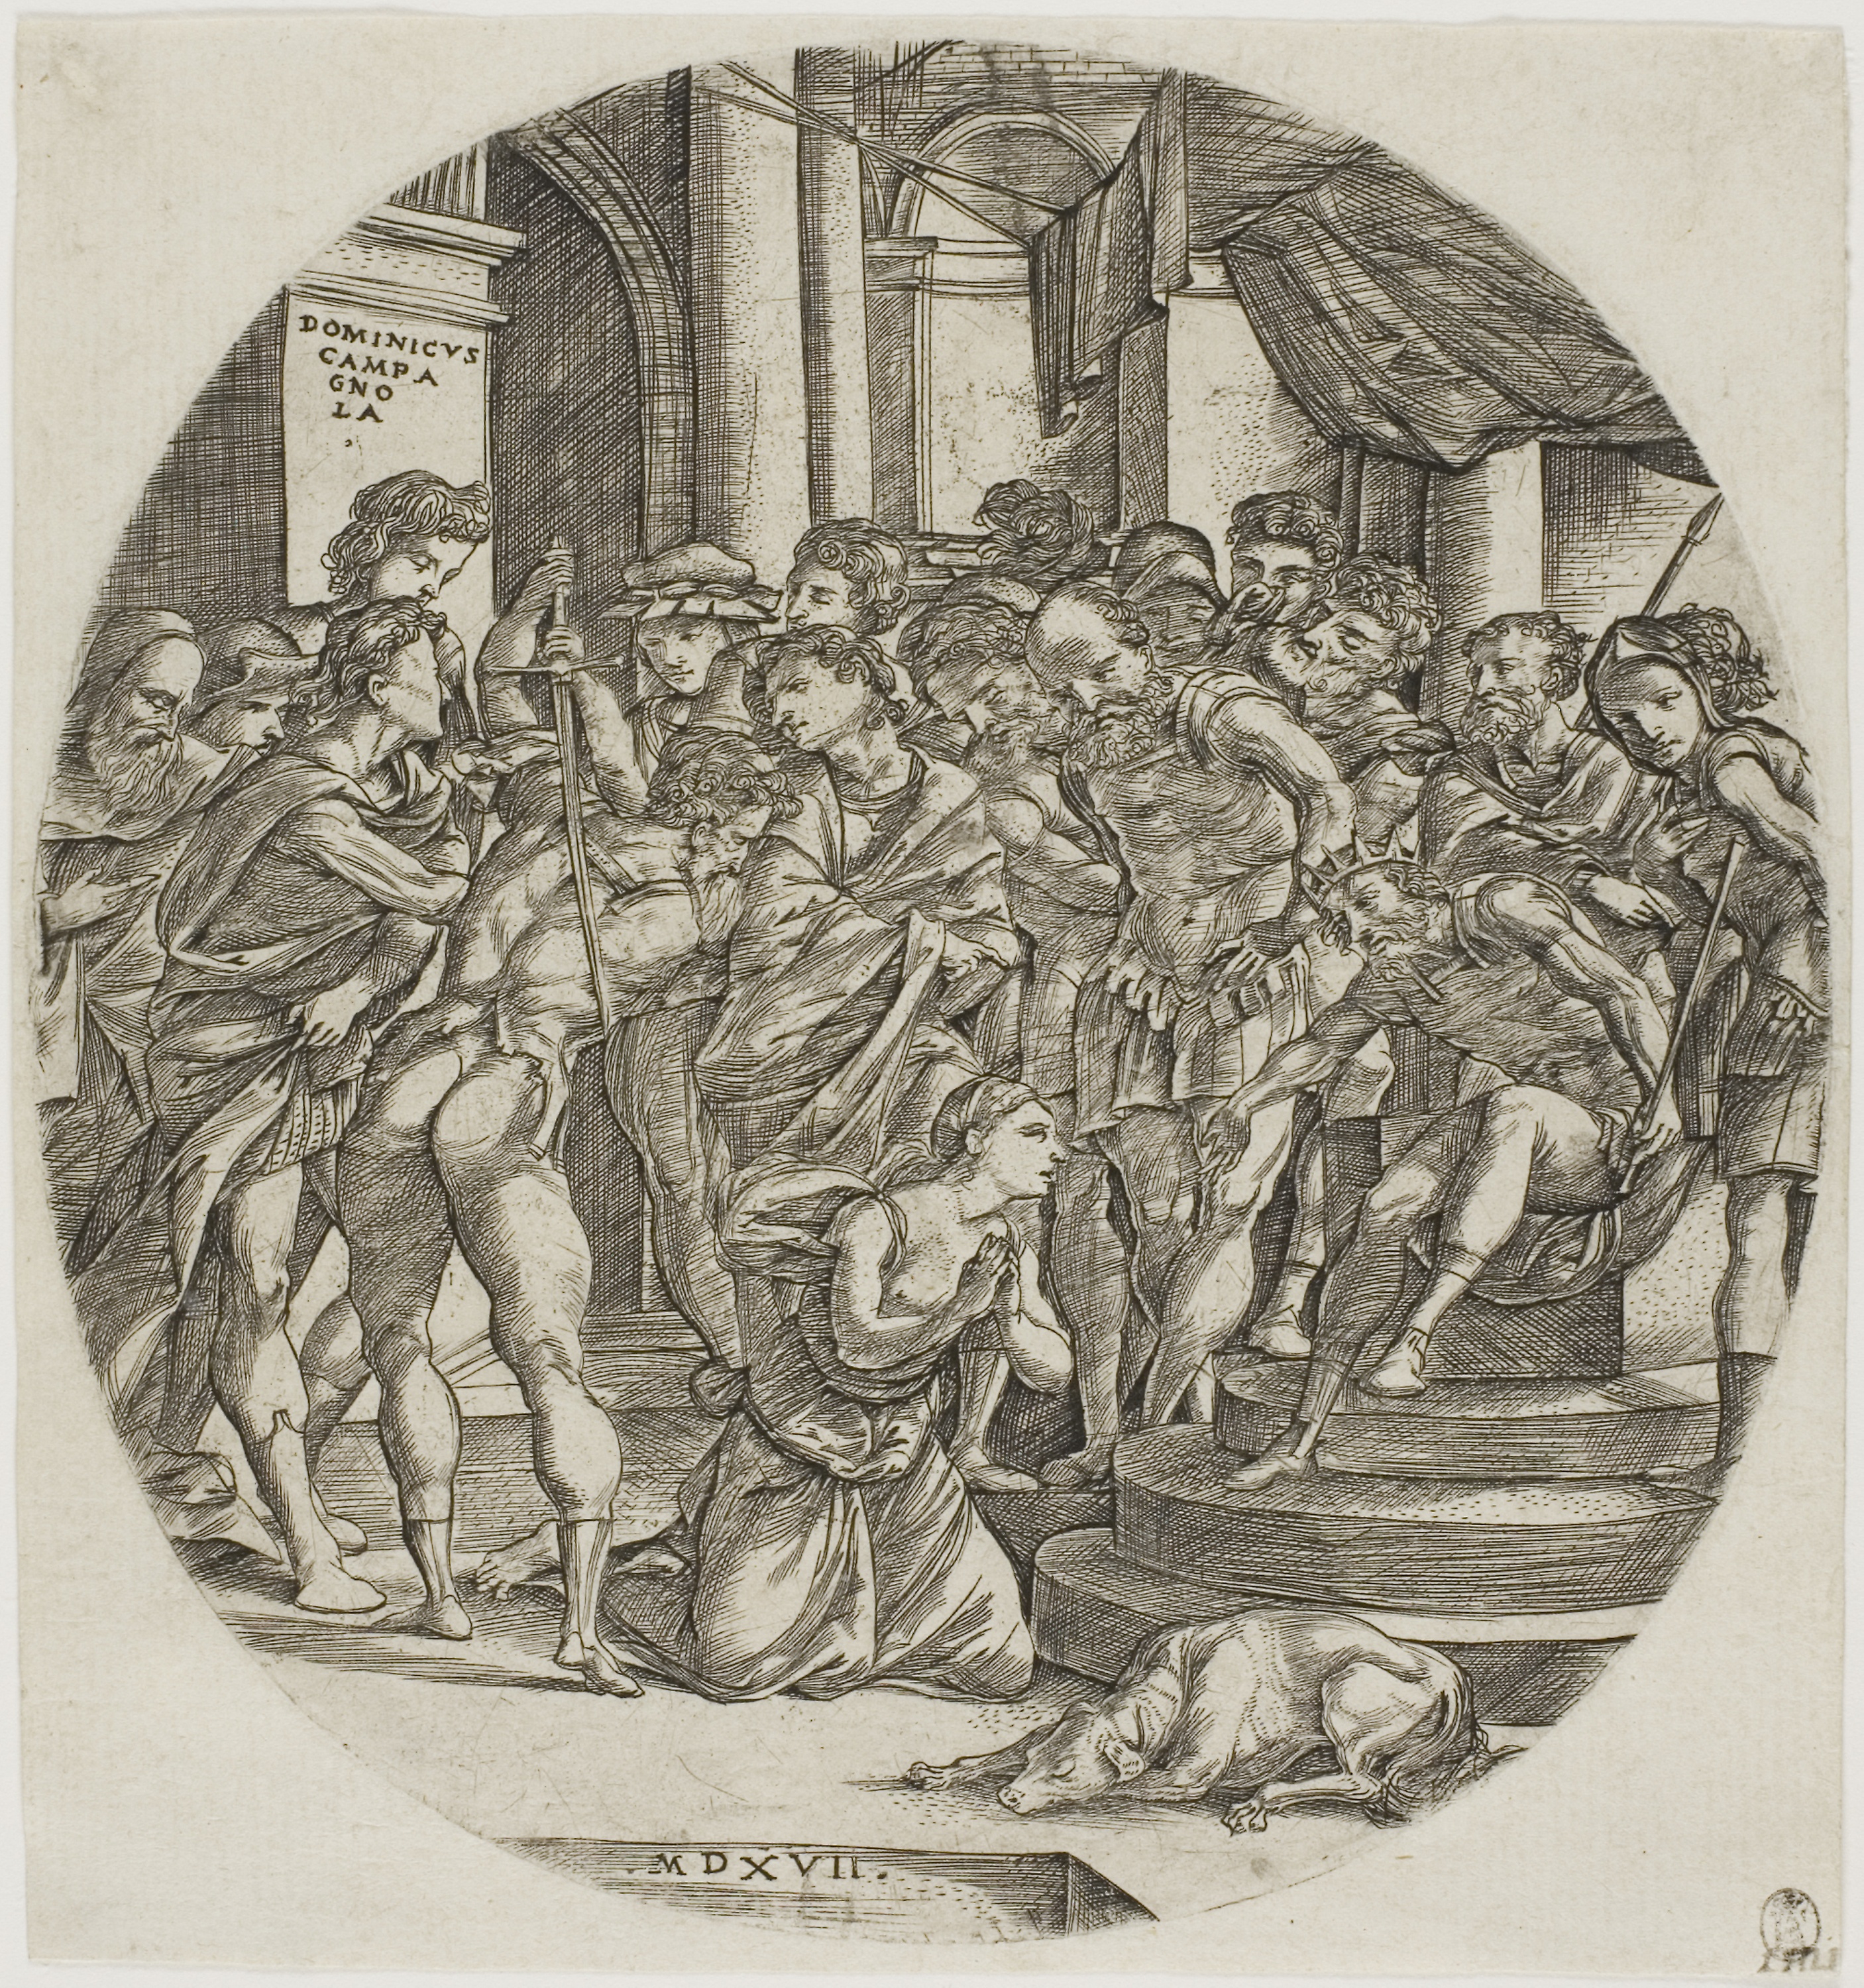
history, art, black and white, illustration, drawing, artwork, mythology, visual arts, printmaking, tree